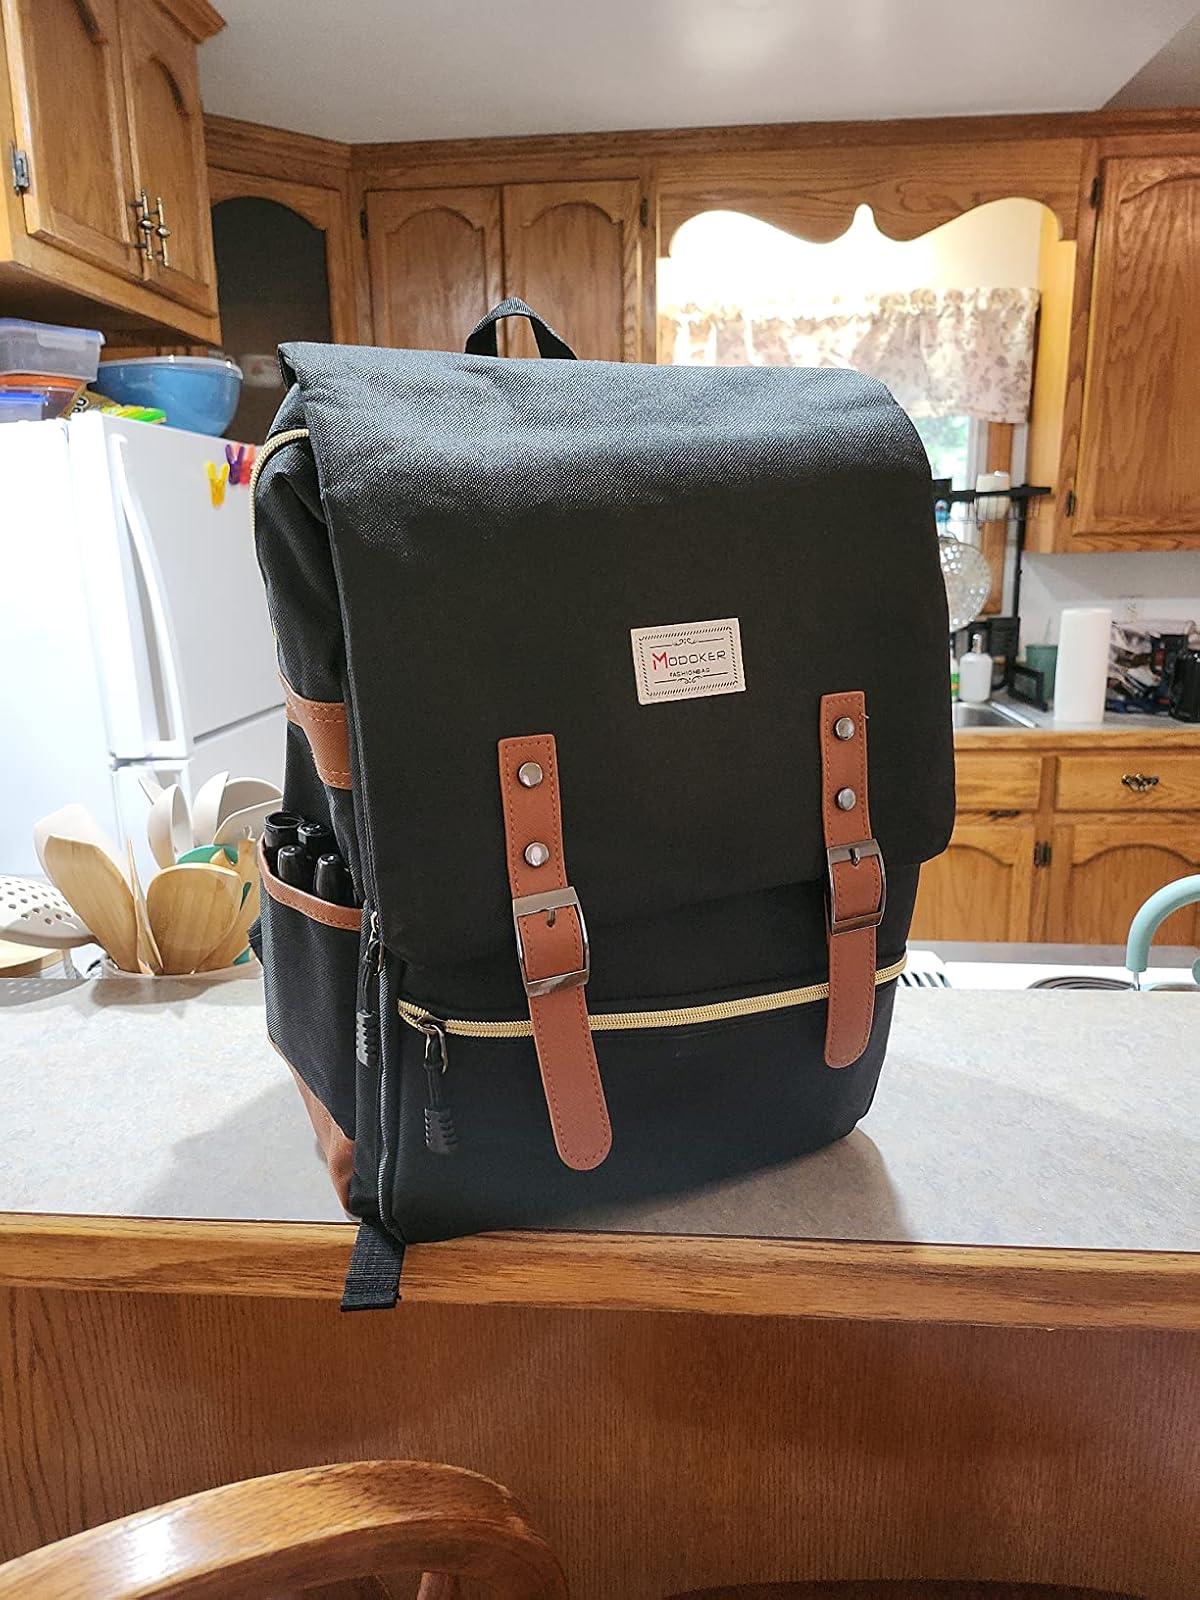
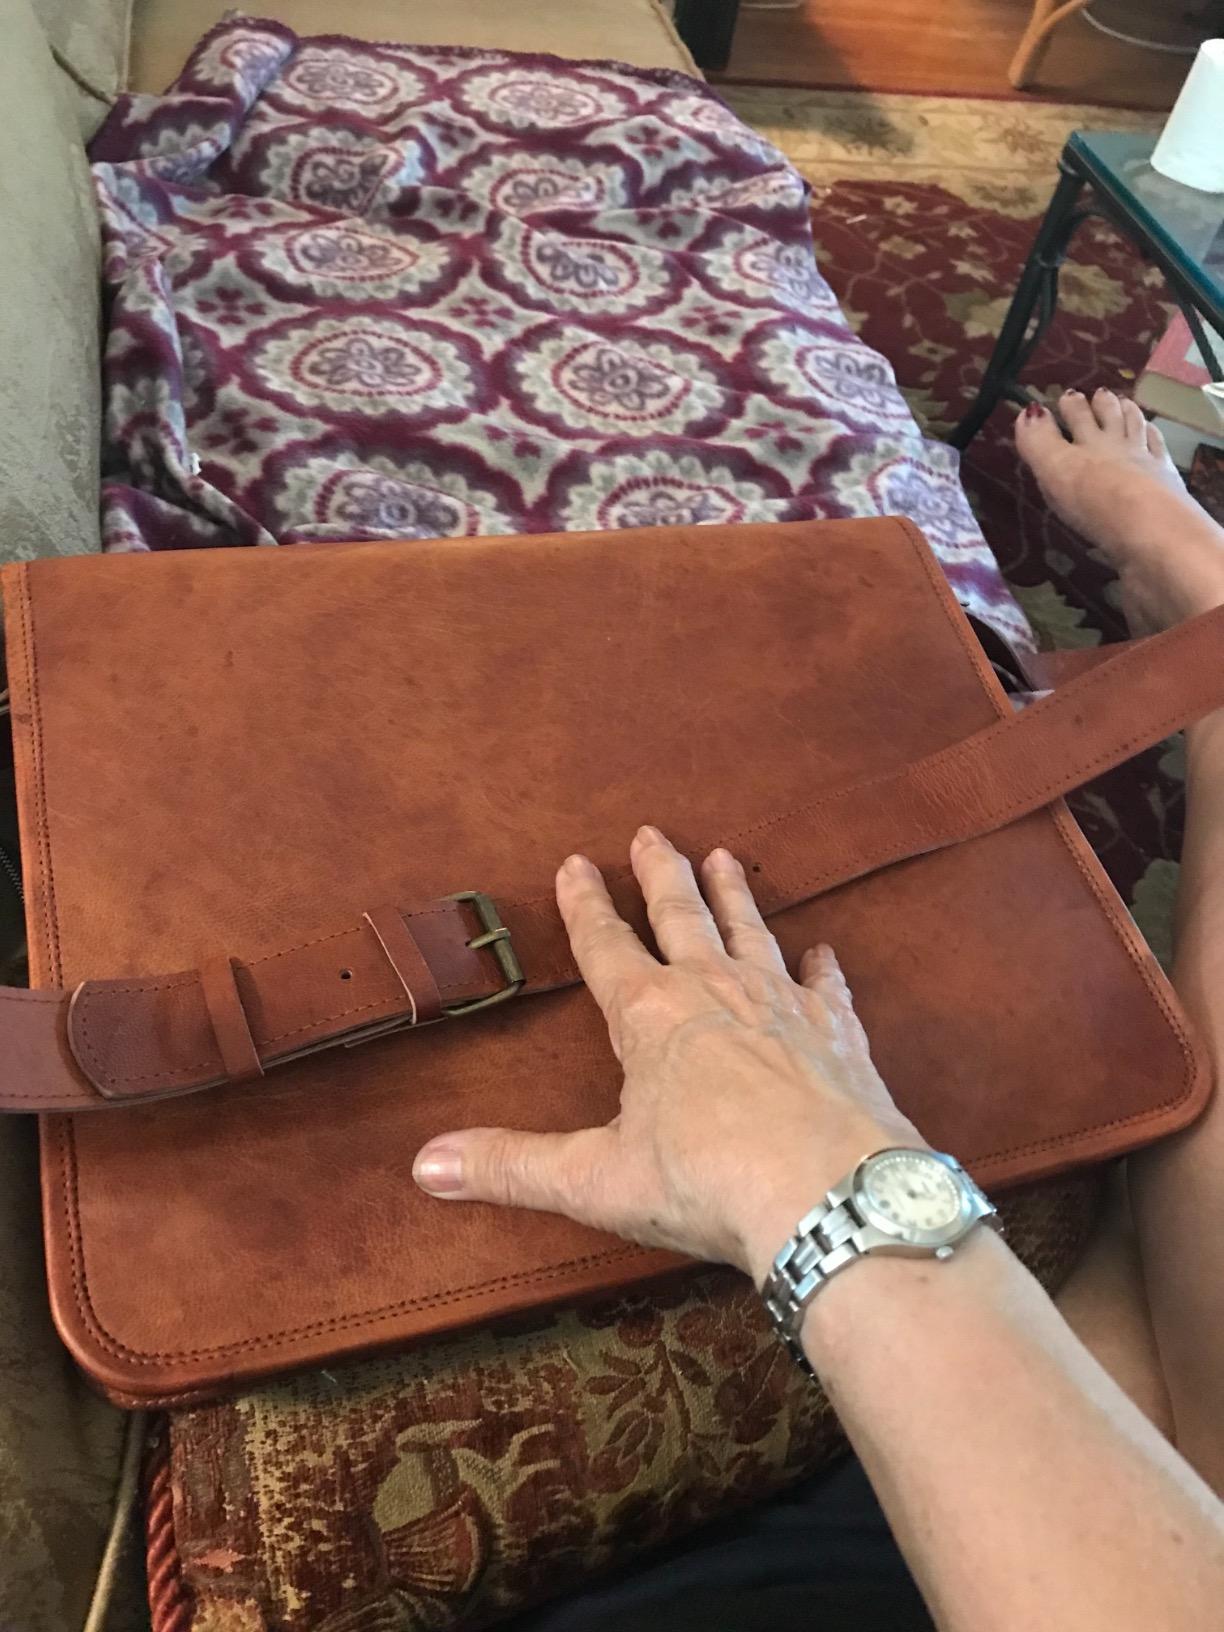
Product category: bag
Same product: no